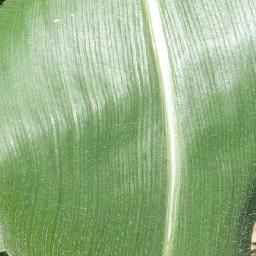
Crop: corn
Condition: (maize)_healthy